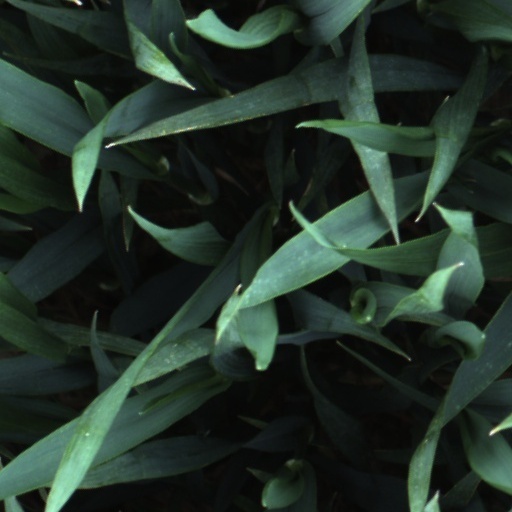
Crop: wheat